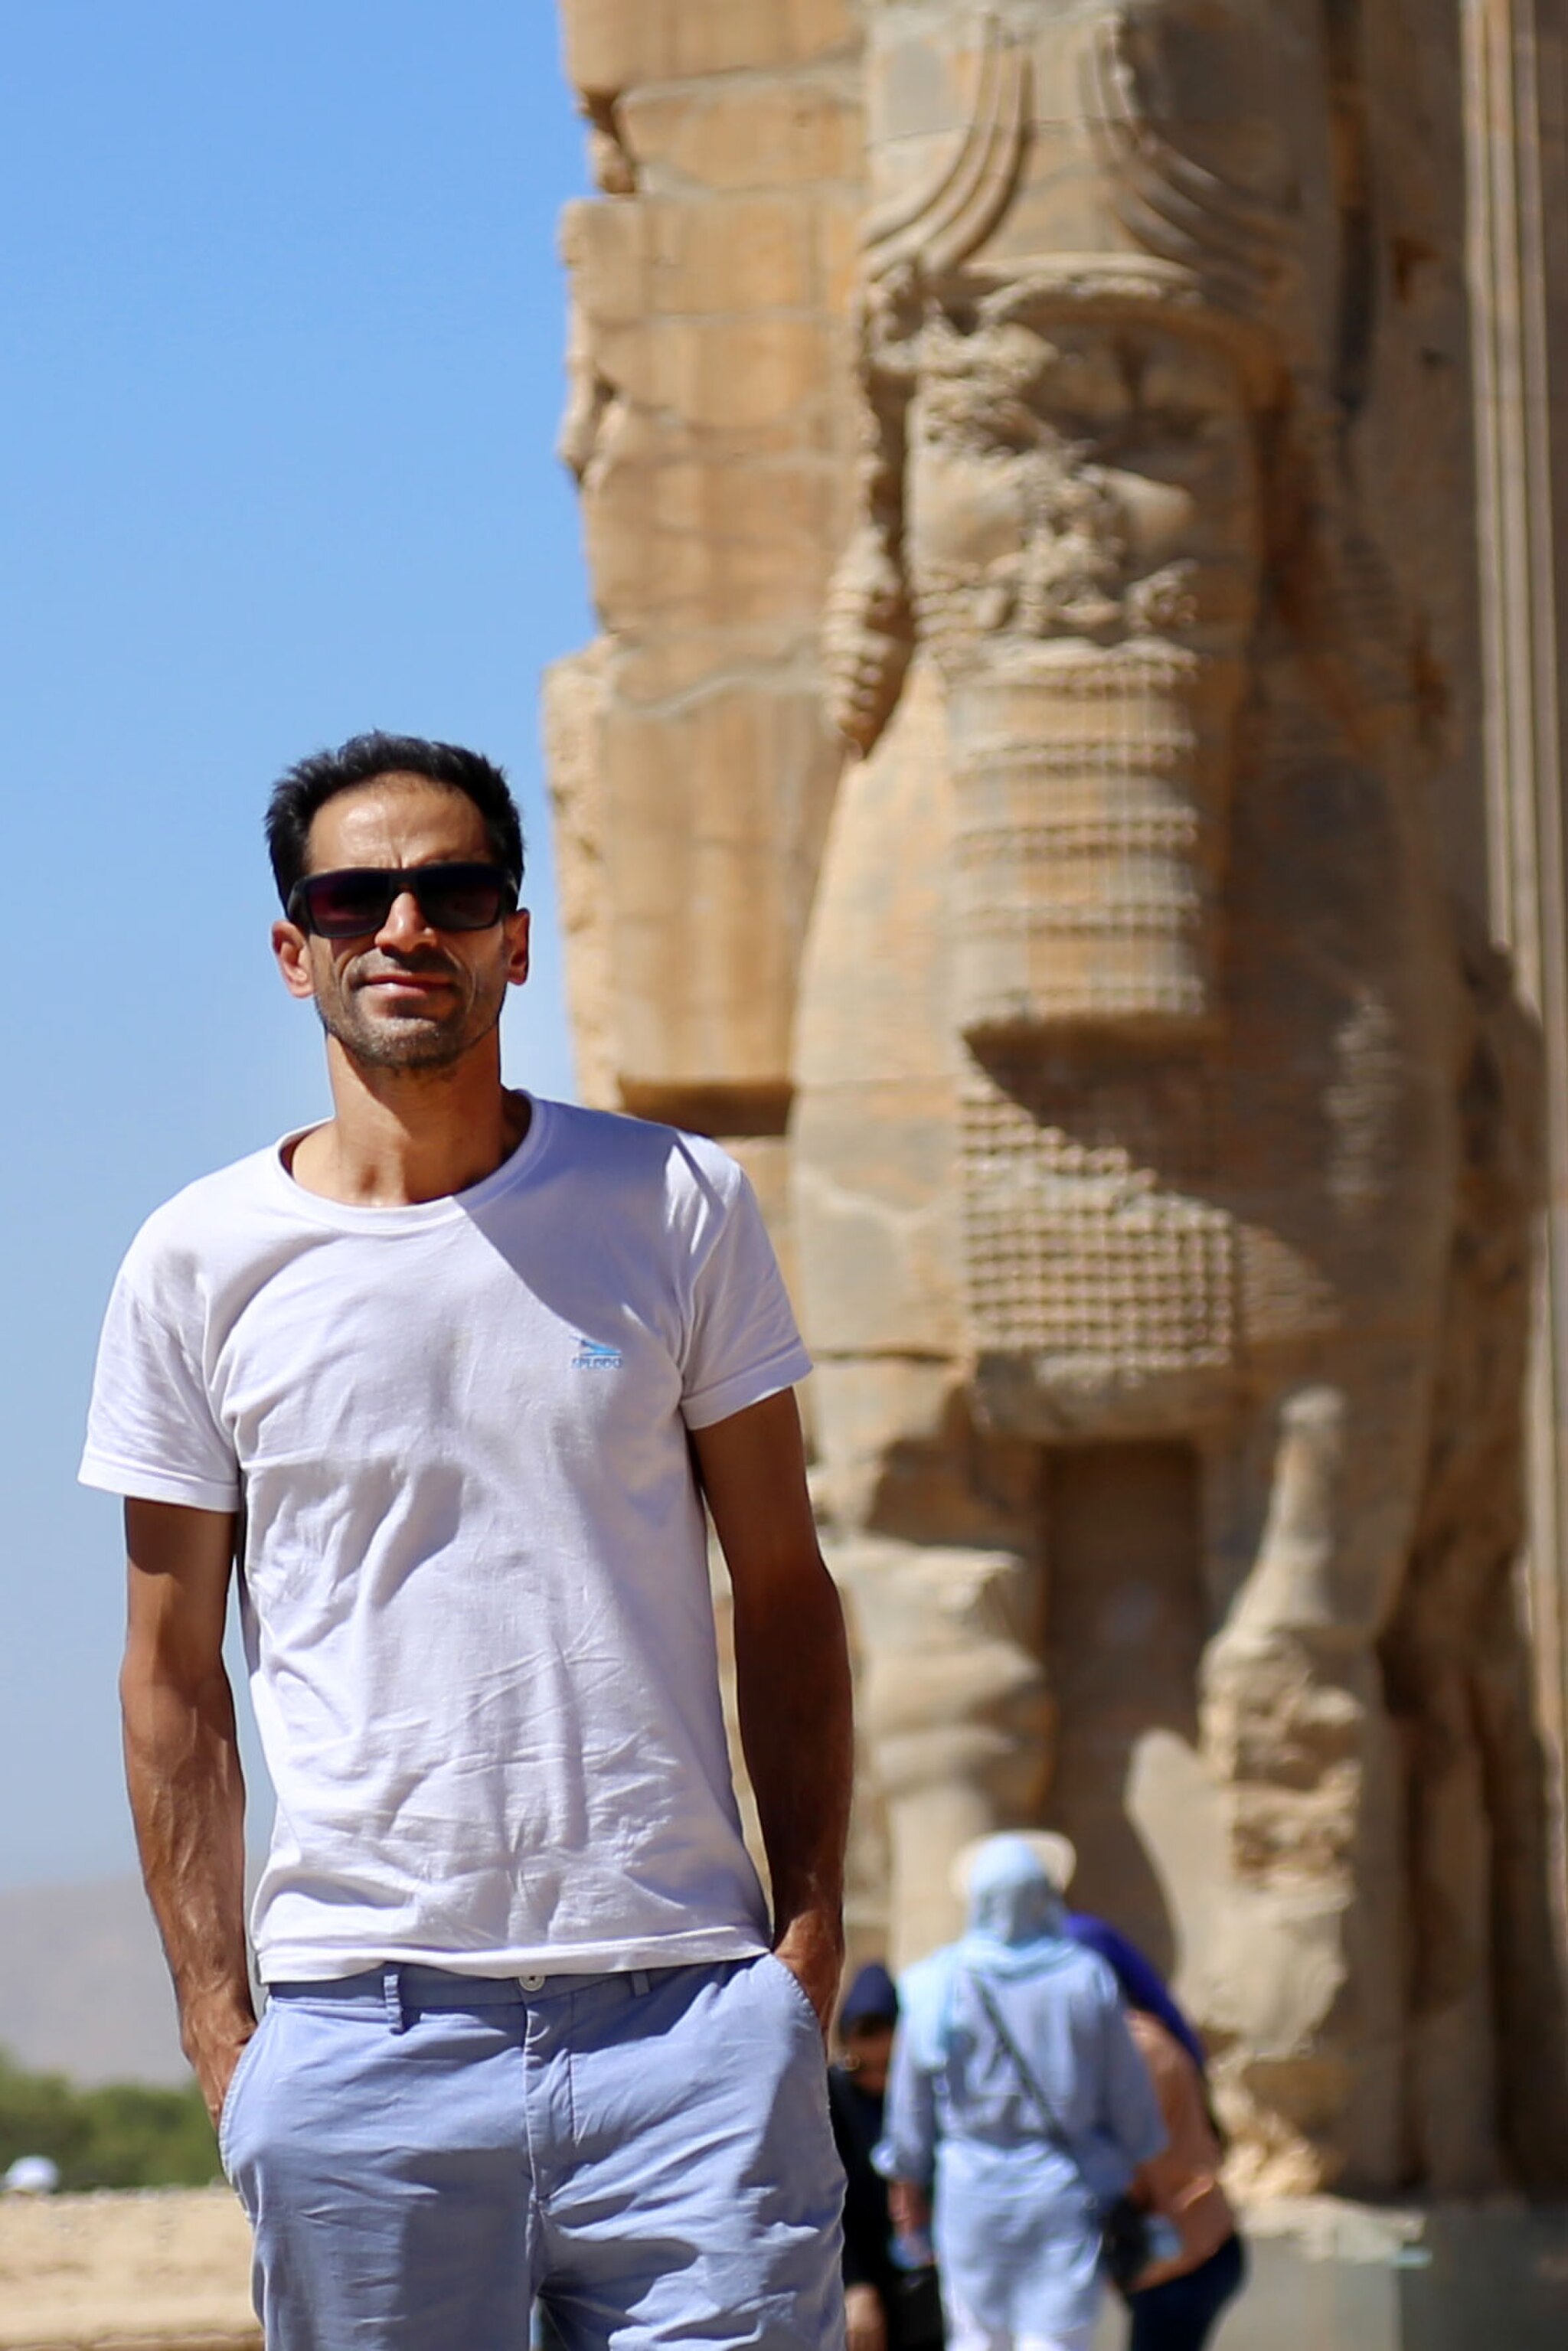
Title: 030614-Safa-Perspolice-IMG 1291-2
Description: Safa Daneshvar Perspolice, Fars Province, Iran 030614 (September 4, 2024) Self Portrait
Date: 2000-01-01 04:35:31
Categories: Persepolis, Self-published work, Files with coordinates missing SDC location of creation